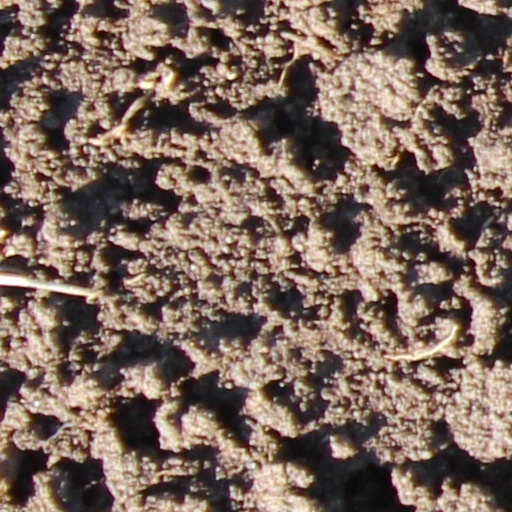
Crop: wheat